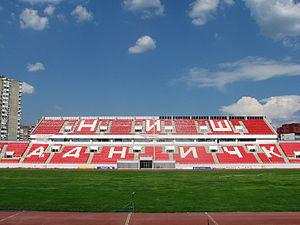
Le stade municipal Čair, est un stade de football situé à Niš, en Serbie.